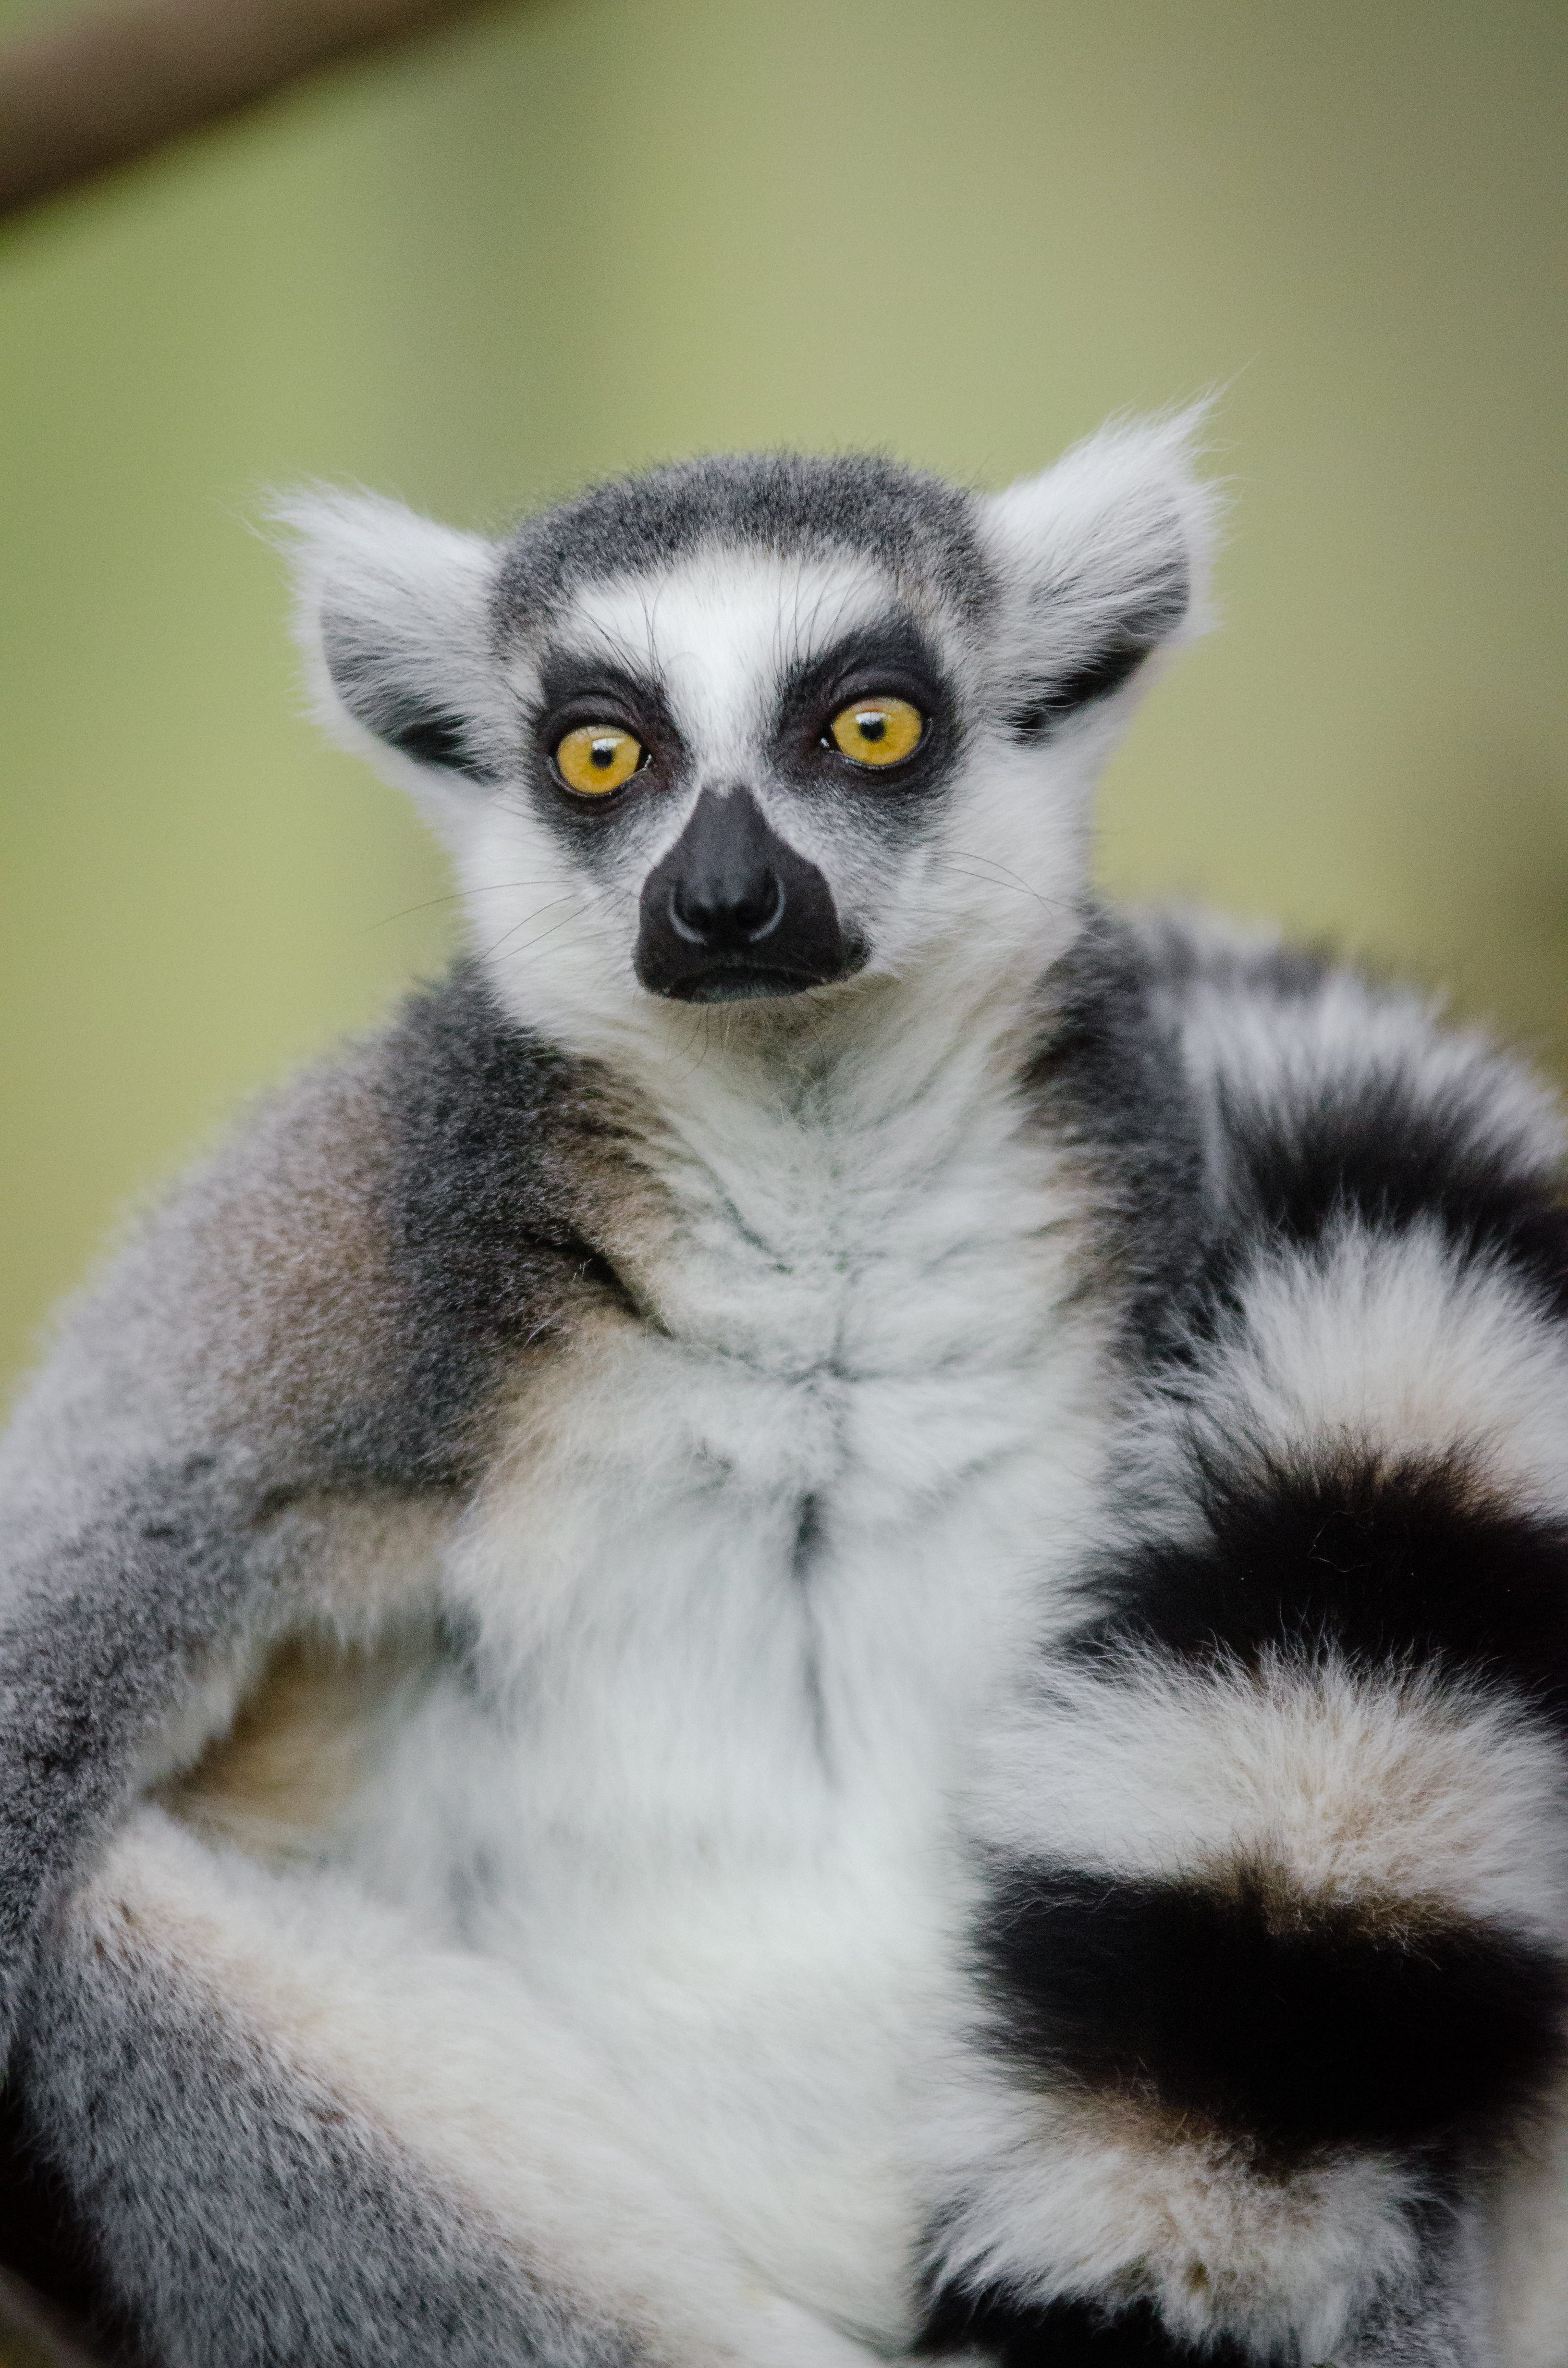
wildlife, mammal, fauna, primate, close up, vertebrate, lemur